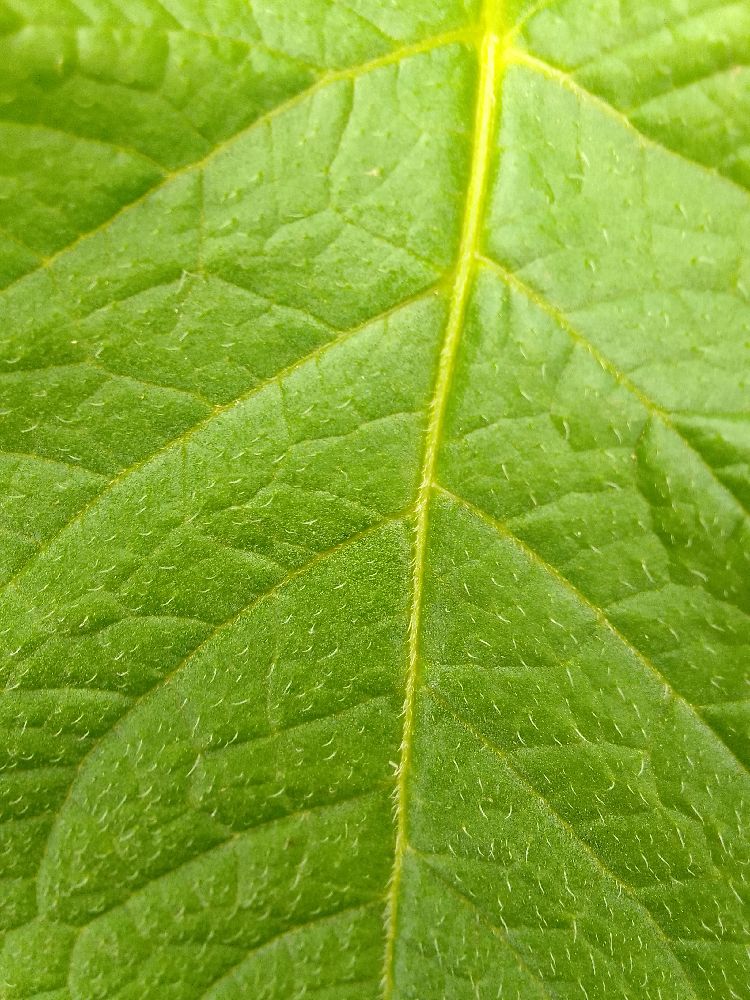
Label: Healthy